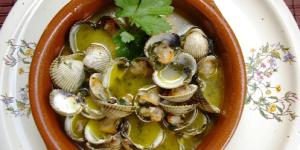
berberechos a la plancha con ajo y perejil